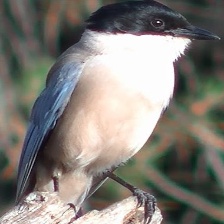
Species: IBERIAN MAGPIE
Scientific name: CYANOPICA COOKI
ImageNet parent category: magpie